Agnes Chan

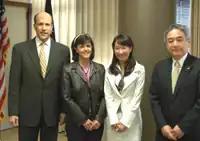
Agnes Chan with John Roos (US Ambassador to Japan), Susan Roos (Partner of Cook Roos Wilbur) and Ken Hayami (Executive Director of the )

Agnes Chan became her family's fourth daughter when she was born at Tsan Yuk Hospital in Sai Ying Pun. Her father is a native of Hong Kong Island. She has six siblings: three brothers and three sisters.